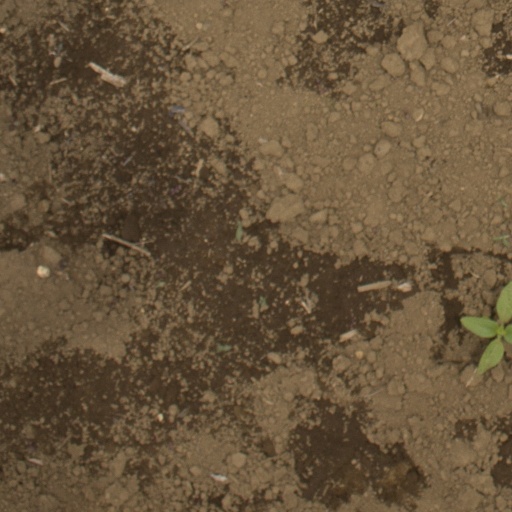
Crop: Jerusalem artichoke